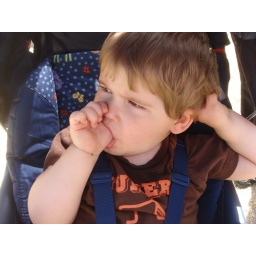
Fox in car seat